Enos Slaughter

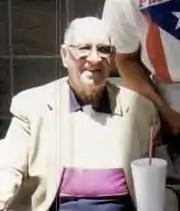
Slaughter in 1996 during his number 9 retirement ceremony

Slaughter was known for his hustle, especially for running hard to first base on walks, a habit later imitated by Pete Rose and David Eckstein.